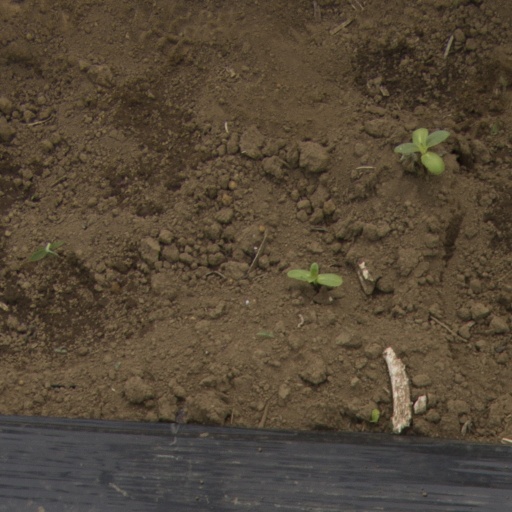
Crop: Jerusalem artichoke